1933 Swedish Summer Grand Prix

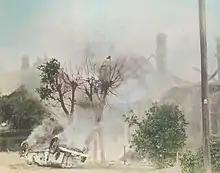

The 1933 Swedish Summer Grand Prix was arranged by the Royal Automobile Club (KAK) and held at 6 August on a circuit at Norra Vram. The circuit was made up at regular countryside roads at a place very close to present day closed circuit Ring Knutstorp in Kågeröd. 12 laps were driven, making the distance . The 10,000 "krona" prize to the winner was the largest offered yet for any race in Scandinavia.The Golden Era of Grand Prix Racing (retrieved 4 February 2018)